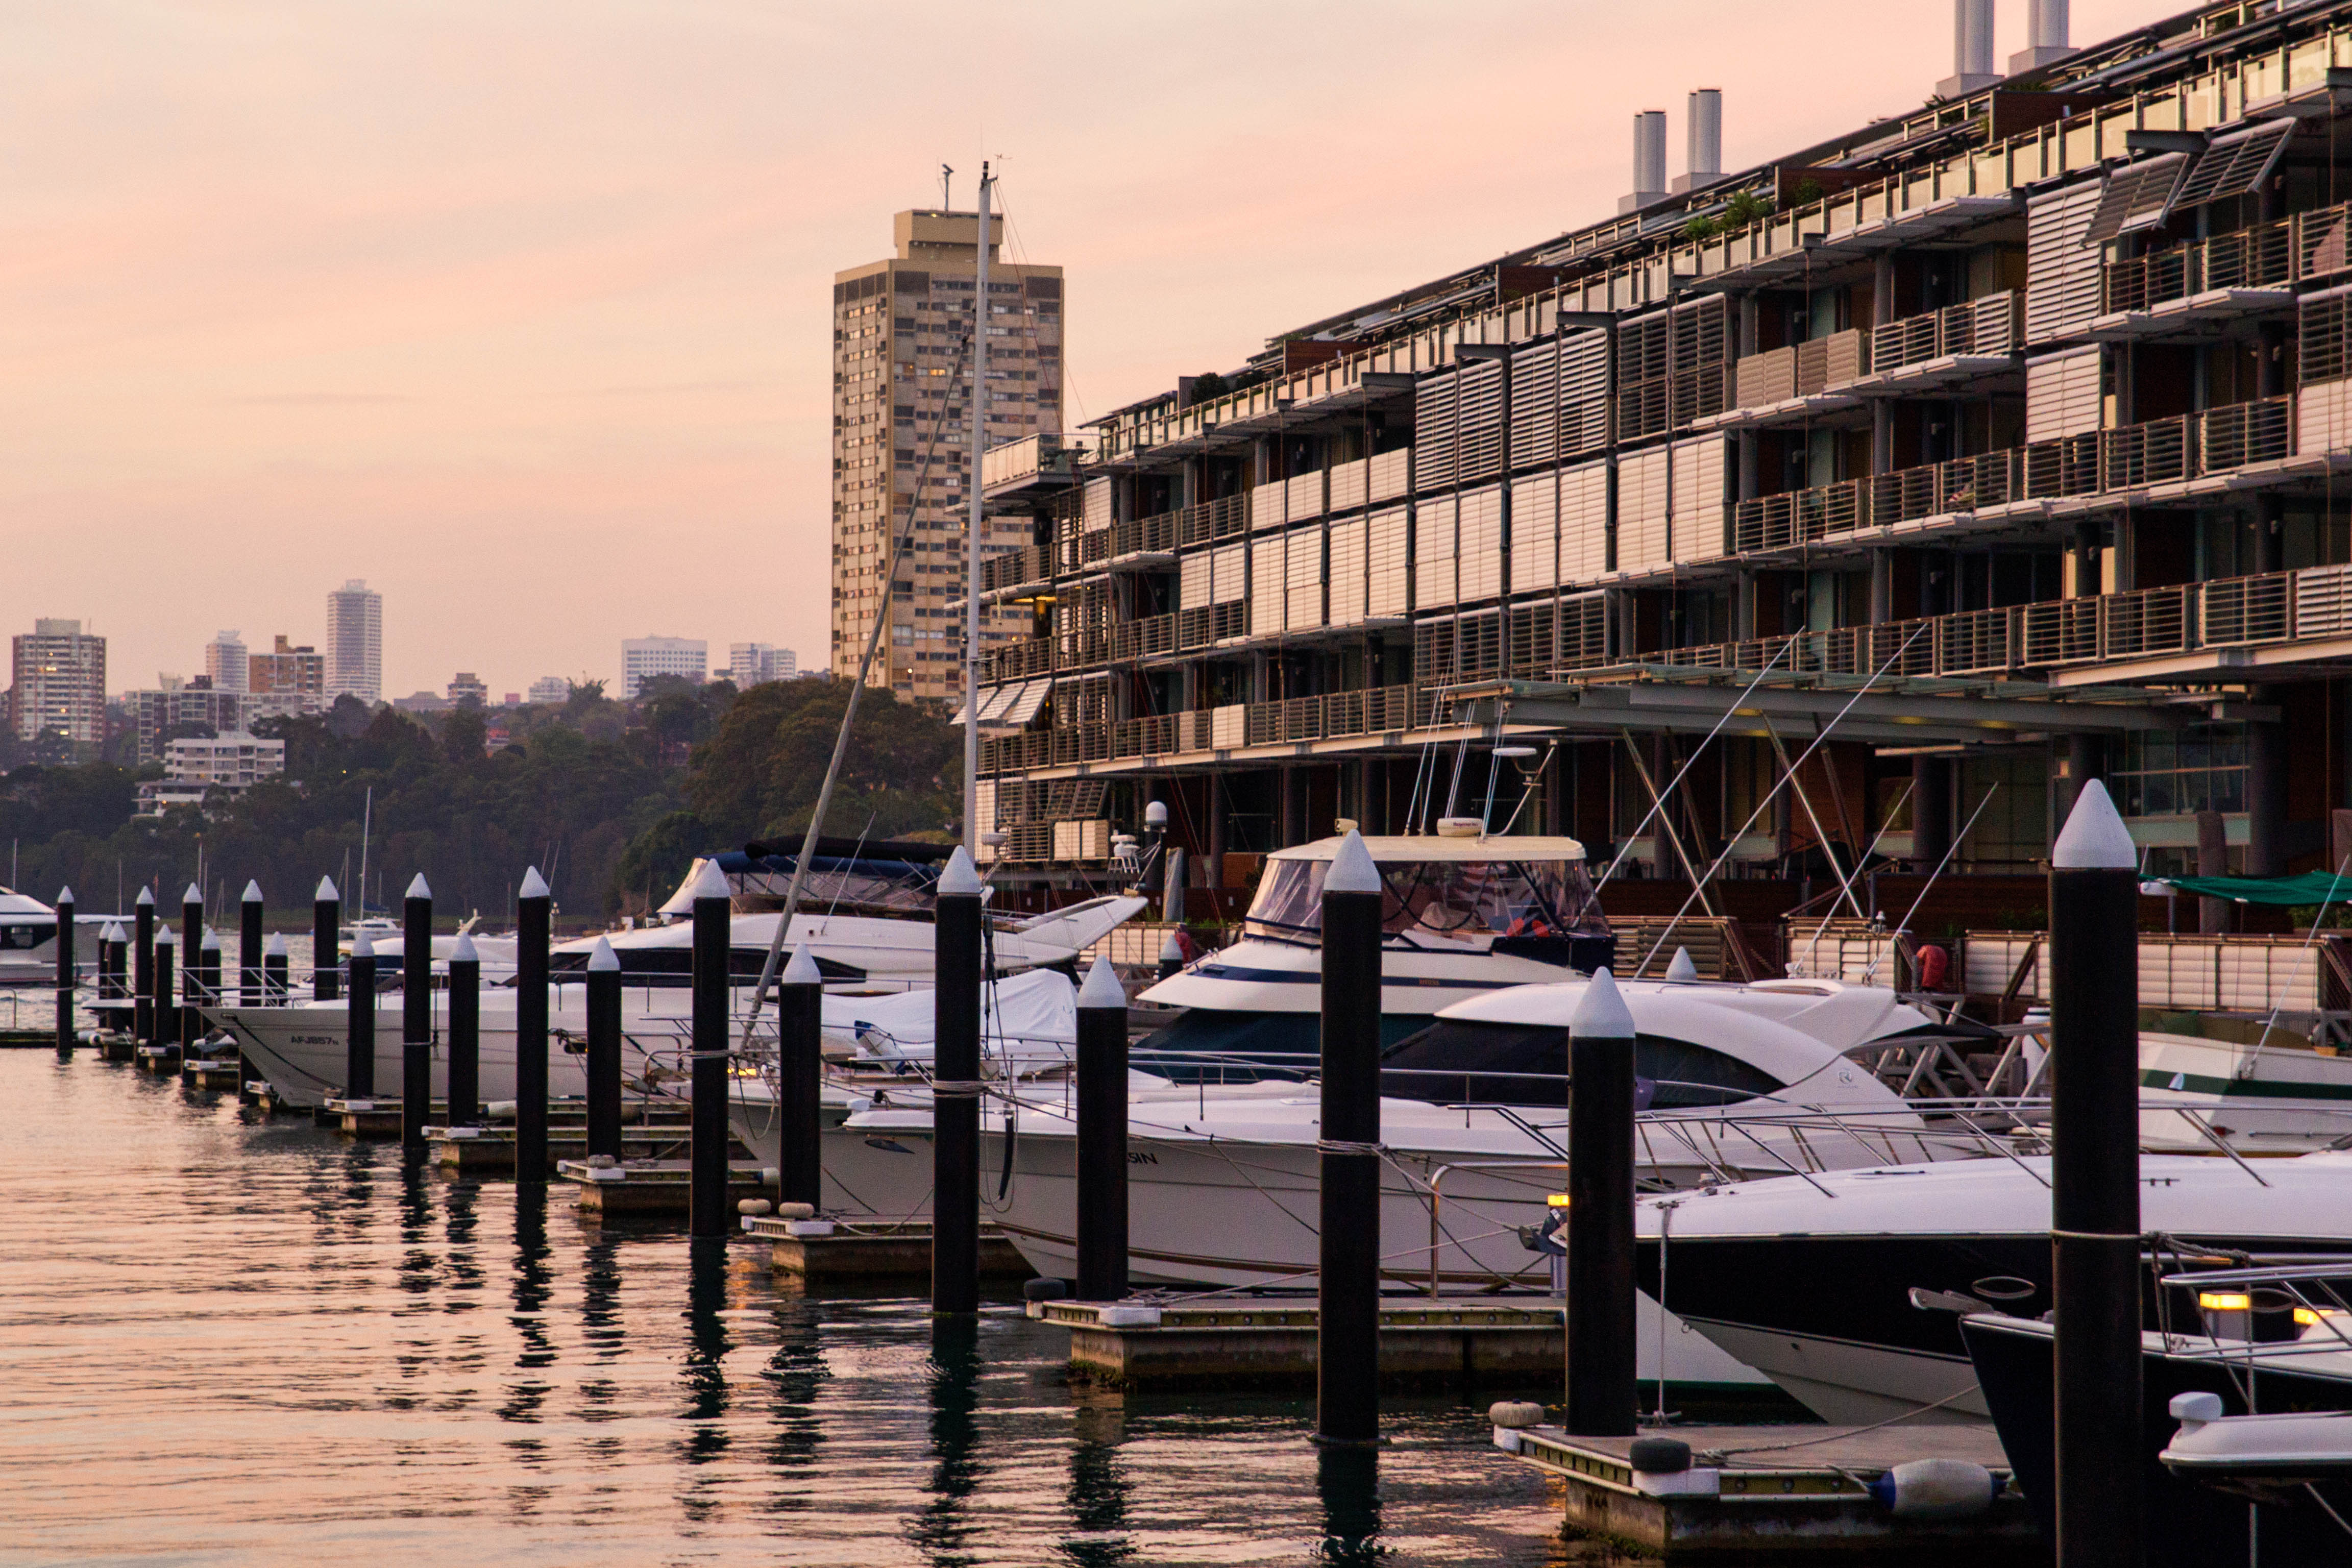
dock, architecture, boardwalk, skyline, city, skyscraper, pier, walkway, cityscape, downtown, evening, reflection, sydney, harbour, marina, nikon, waterway, australia, walshbay, urban area, human settlement